Escomb Church

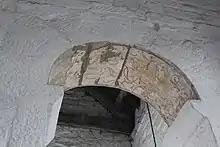
The chancel arch, with traces of what may be Mediæval paint

Internally the most notable feature is the tall, narrow chancel arch. The southern impost of the arch is reminiscent of those in a gateway of the Roman fort at Chesters on Hadrian's Wall. This strengthens the theory that stones used at Escomb were brought from Binchester. Many of the stones show Roman tooling, which is common in Anglo-Saxon churches.